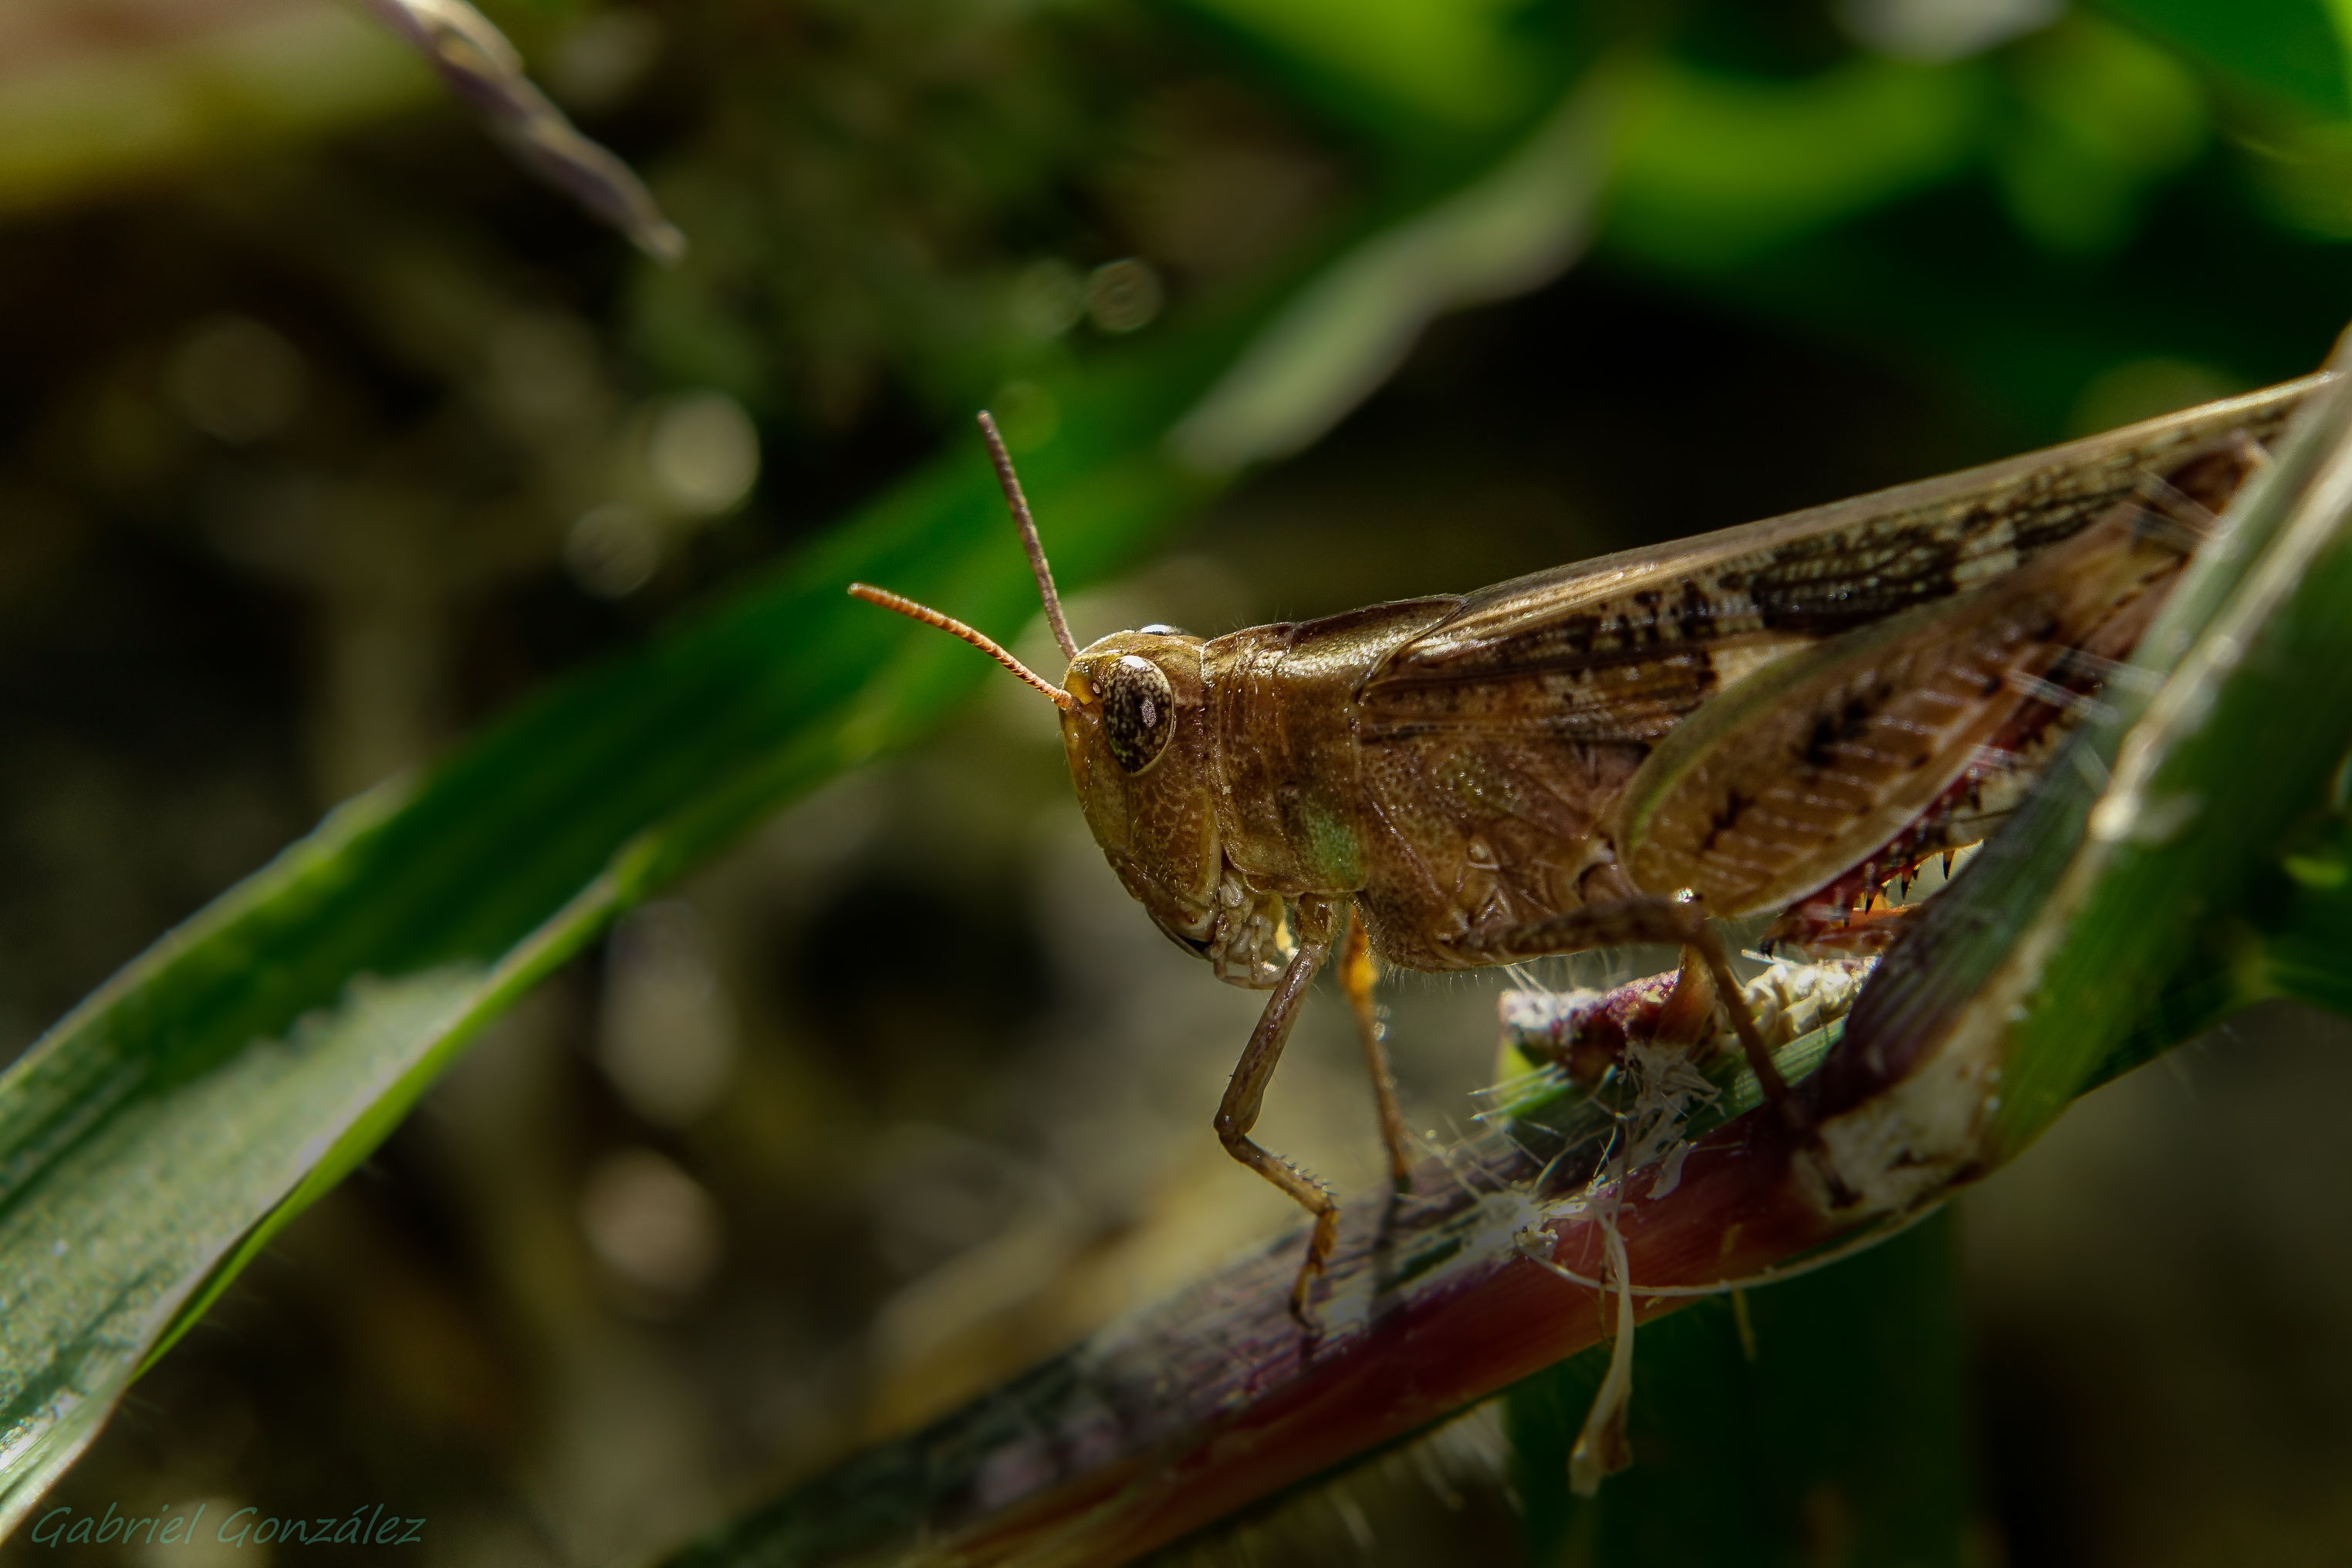
nature, photography, green, insect, macro, fauna, invertebrate, close up, naturaleza, grasshopper, locust, ggl1, gaby1, xovesphoto, animales, sonyrx10, rx10, saltamontes, marumidhg200, gphoto, gabrielcorua, xelodegalicia, macro photography, arthropod, plant stem, net winged insects, true bugs, cricket like insect